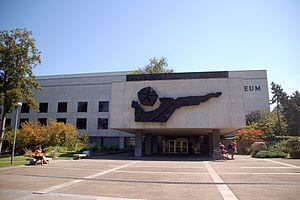
Museum d'histoire naturelle, Genève, Suisse
Genève est une ville suisse située à l’extrémité sud-ouest du Léman. Elle est la deuxième ville la plus peuplée de Suisse après Zurich. Elle est le chef-lieu et la commune la plus peuplée du canton de Genève. En décembre 2019, la ville comptait 205 372 habitants. Son aire métropolitaine, ou aire urbaine, forme une agglomération transfrontalière : le « Grand Genève », qui s'étend sur le canton de Vaud et les départements français de l'Ain et de la Haute-Savoie, pour une population totale en janvier 2015 de 978 790 habitants. L'agglomération genevoise stricto sensu compte 579 227 habitants dans sa partie suisse au 1ᵉʳ janvier 2016, selon l'Office fédéral de la statistique. L'emblème de la ville est son jet d'eau culminant à 140 m.
Colilodion schulzi est une espèce de coléoptères de la famille des Staphylinidae. Ce petit staphylin brun-rougeâtre, robuste, est connu d'un unique spécimen, une femelle de 2,37 mm de long. Dans le genre Colilodion, il se rapproche des espèces C. concinnus et C. inopinatus par ses antennomères III élargis, mais s'en distingue aisément par la largeur plus importante et constante de ceux-ci, ainsi que par d'autres caractères morphologiques. Il ressemble plus encore à C. colongi, qui ne porte cependant pas autant de soies, notamment. Bien que son mode de vie soit inconnu, la présence de trichomes et la connaissance des espèces apparentées laissent supposer que cet insecte est myrmécophile. L'holotype est collecté en 2009 sur Palawan, aux Philippines, lors d'un tamisage de débris végétaux en forêt de conifères. L'espèce est décrite en 2016 par les coléoptérologues Zi-Wei Yin, de la Shanghai Normal University, et Giulio Cuccodoro, du muséum d'histoire naturelle de Genève, où est déposé le matériel type. La dénomination spécifique du taxon est dédiée au myrmécologue allemand Andreas Schulz, collecteur du spécimen.
Cette liste présente les biens culturels d'importance nationale dans le canton de Genève. Cette liste correspond à l'édition 2009 de l'Inventaire Suisse des biens culturels d'importance nationale pour le canton de Genève. Il est trié par commune et inclus : 86 bâtiments séparés, 46 collections et 10 sites archéologiques.